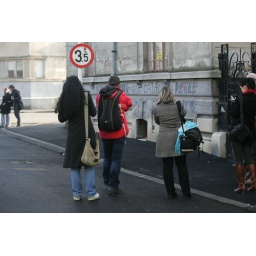
by black hawk girl